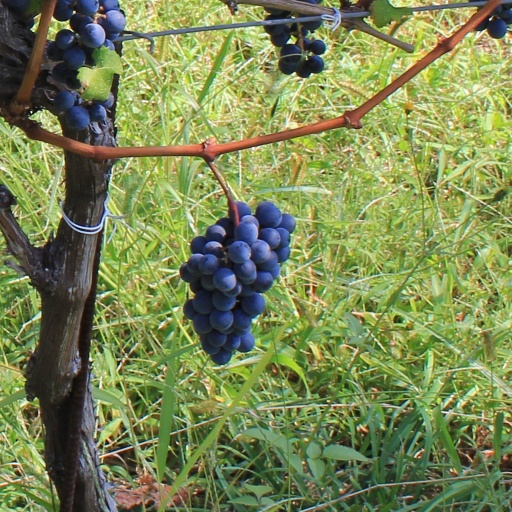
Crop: grape